Whatever's for Us

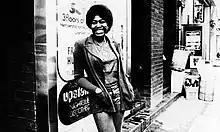
Joan Armatrading outside Ronnie Scott's in 1973

The album was critically well received, although not a commercial success. Penny Valentine, of "Sounds", commented: ""Whatever's for Us" is a brilliant, crushing album – the kind of collection that you may have despaired of ever hearing from anyone in England."